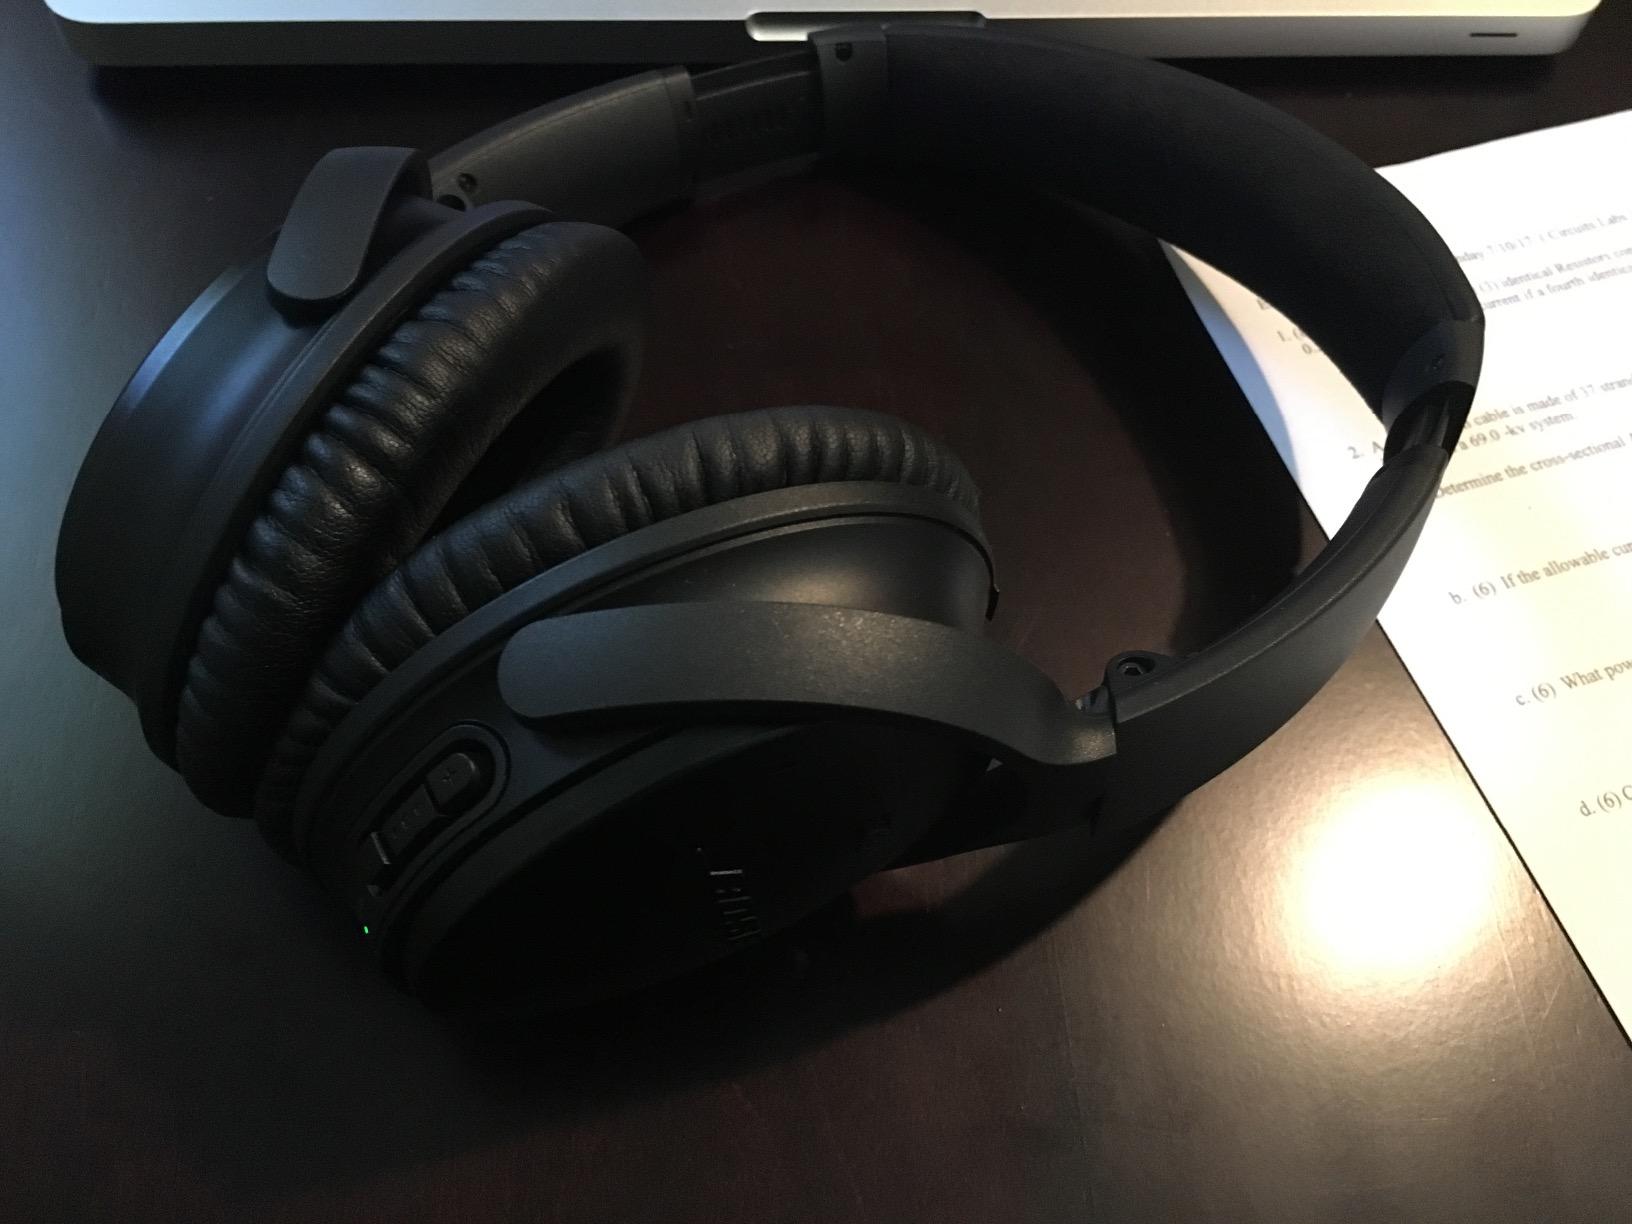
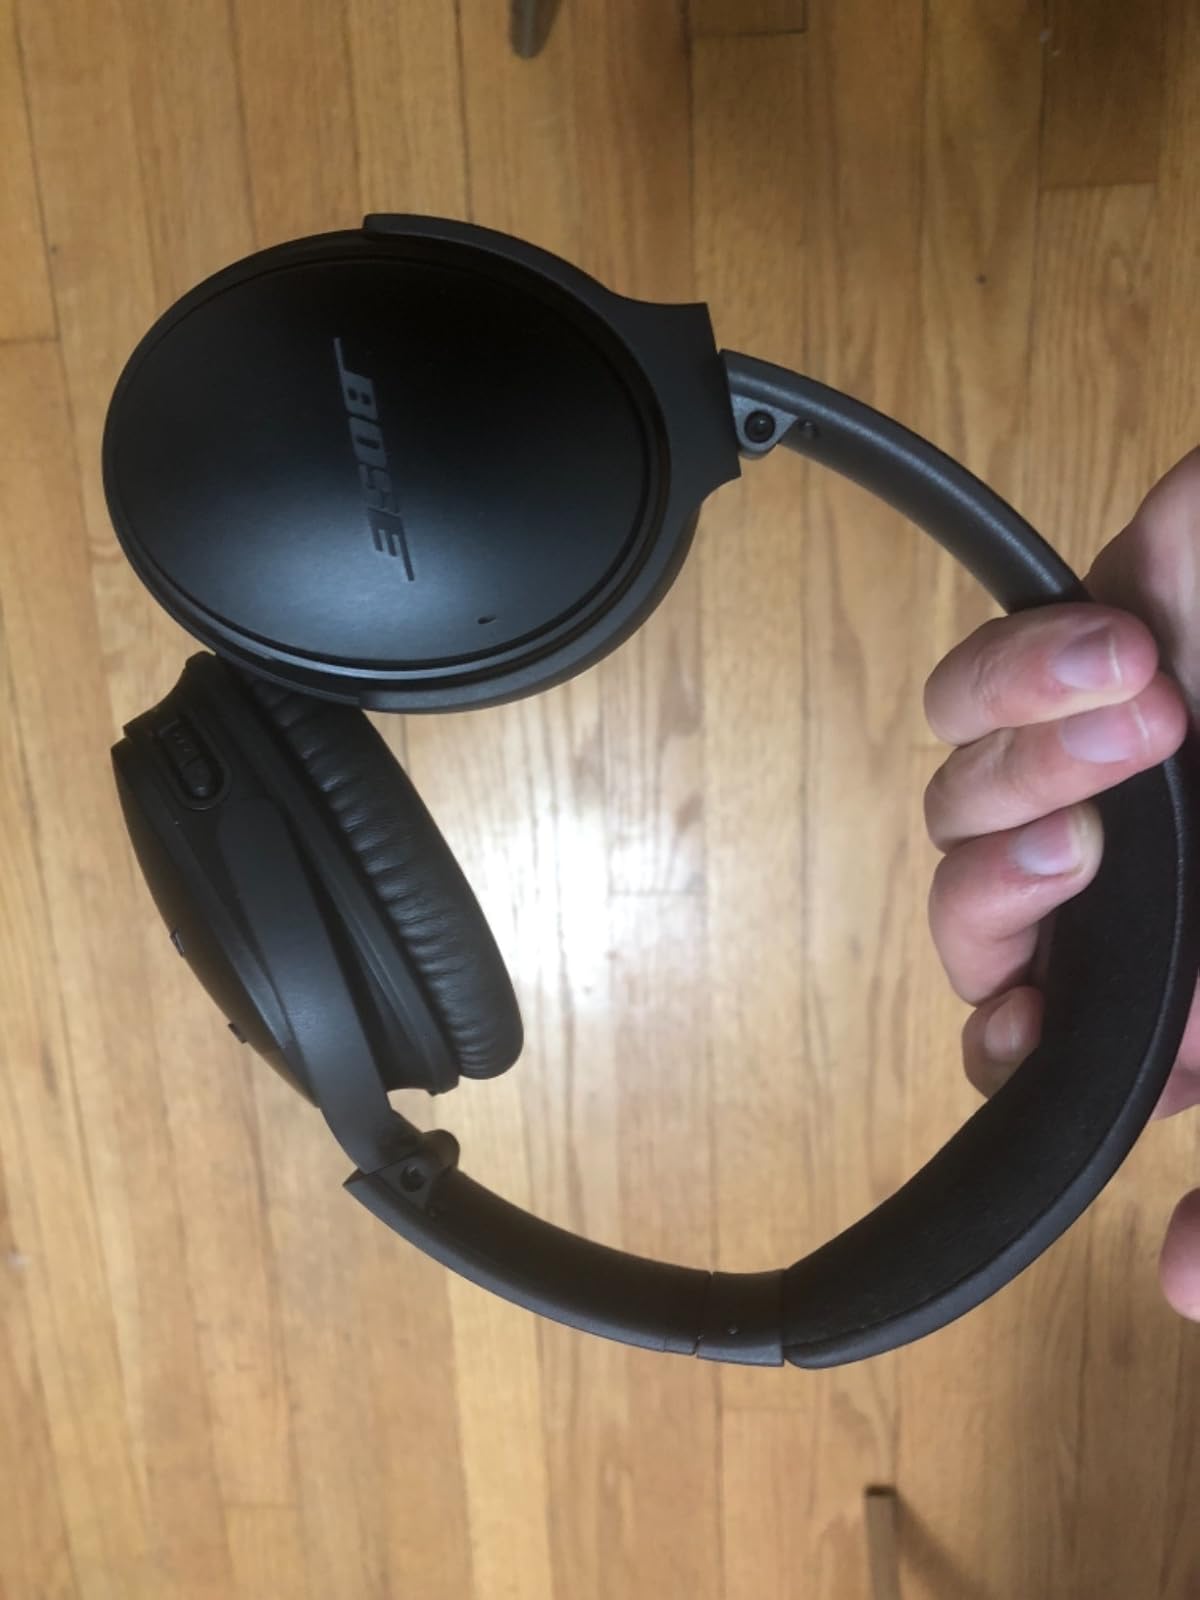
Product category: headphones
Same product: yes